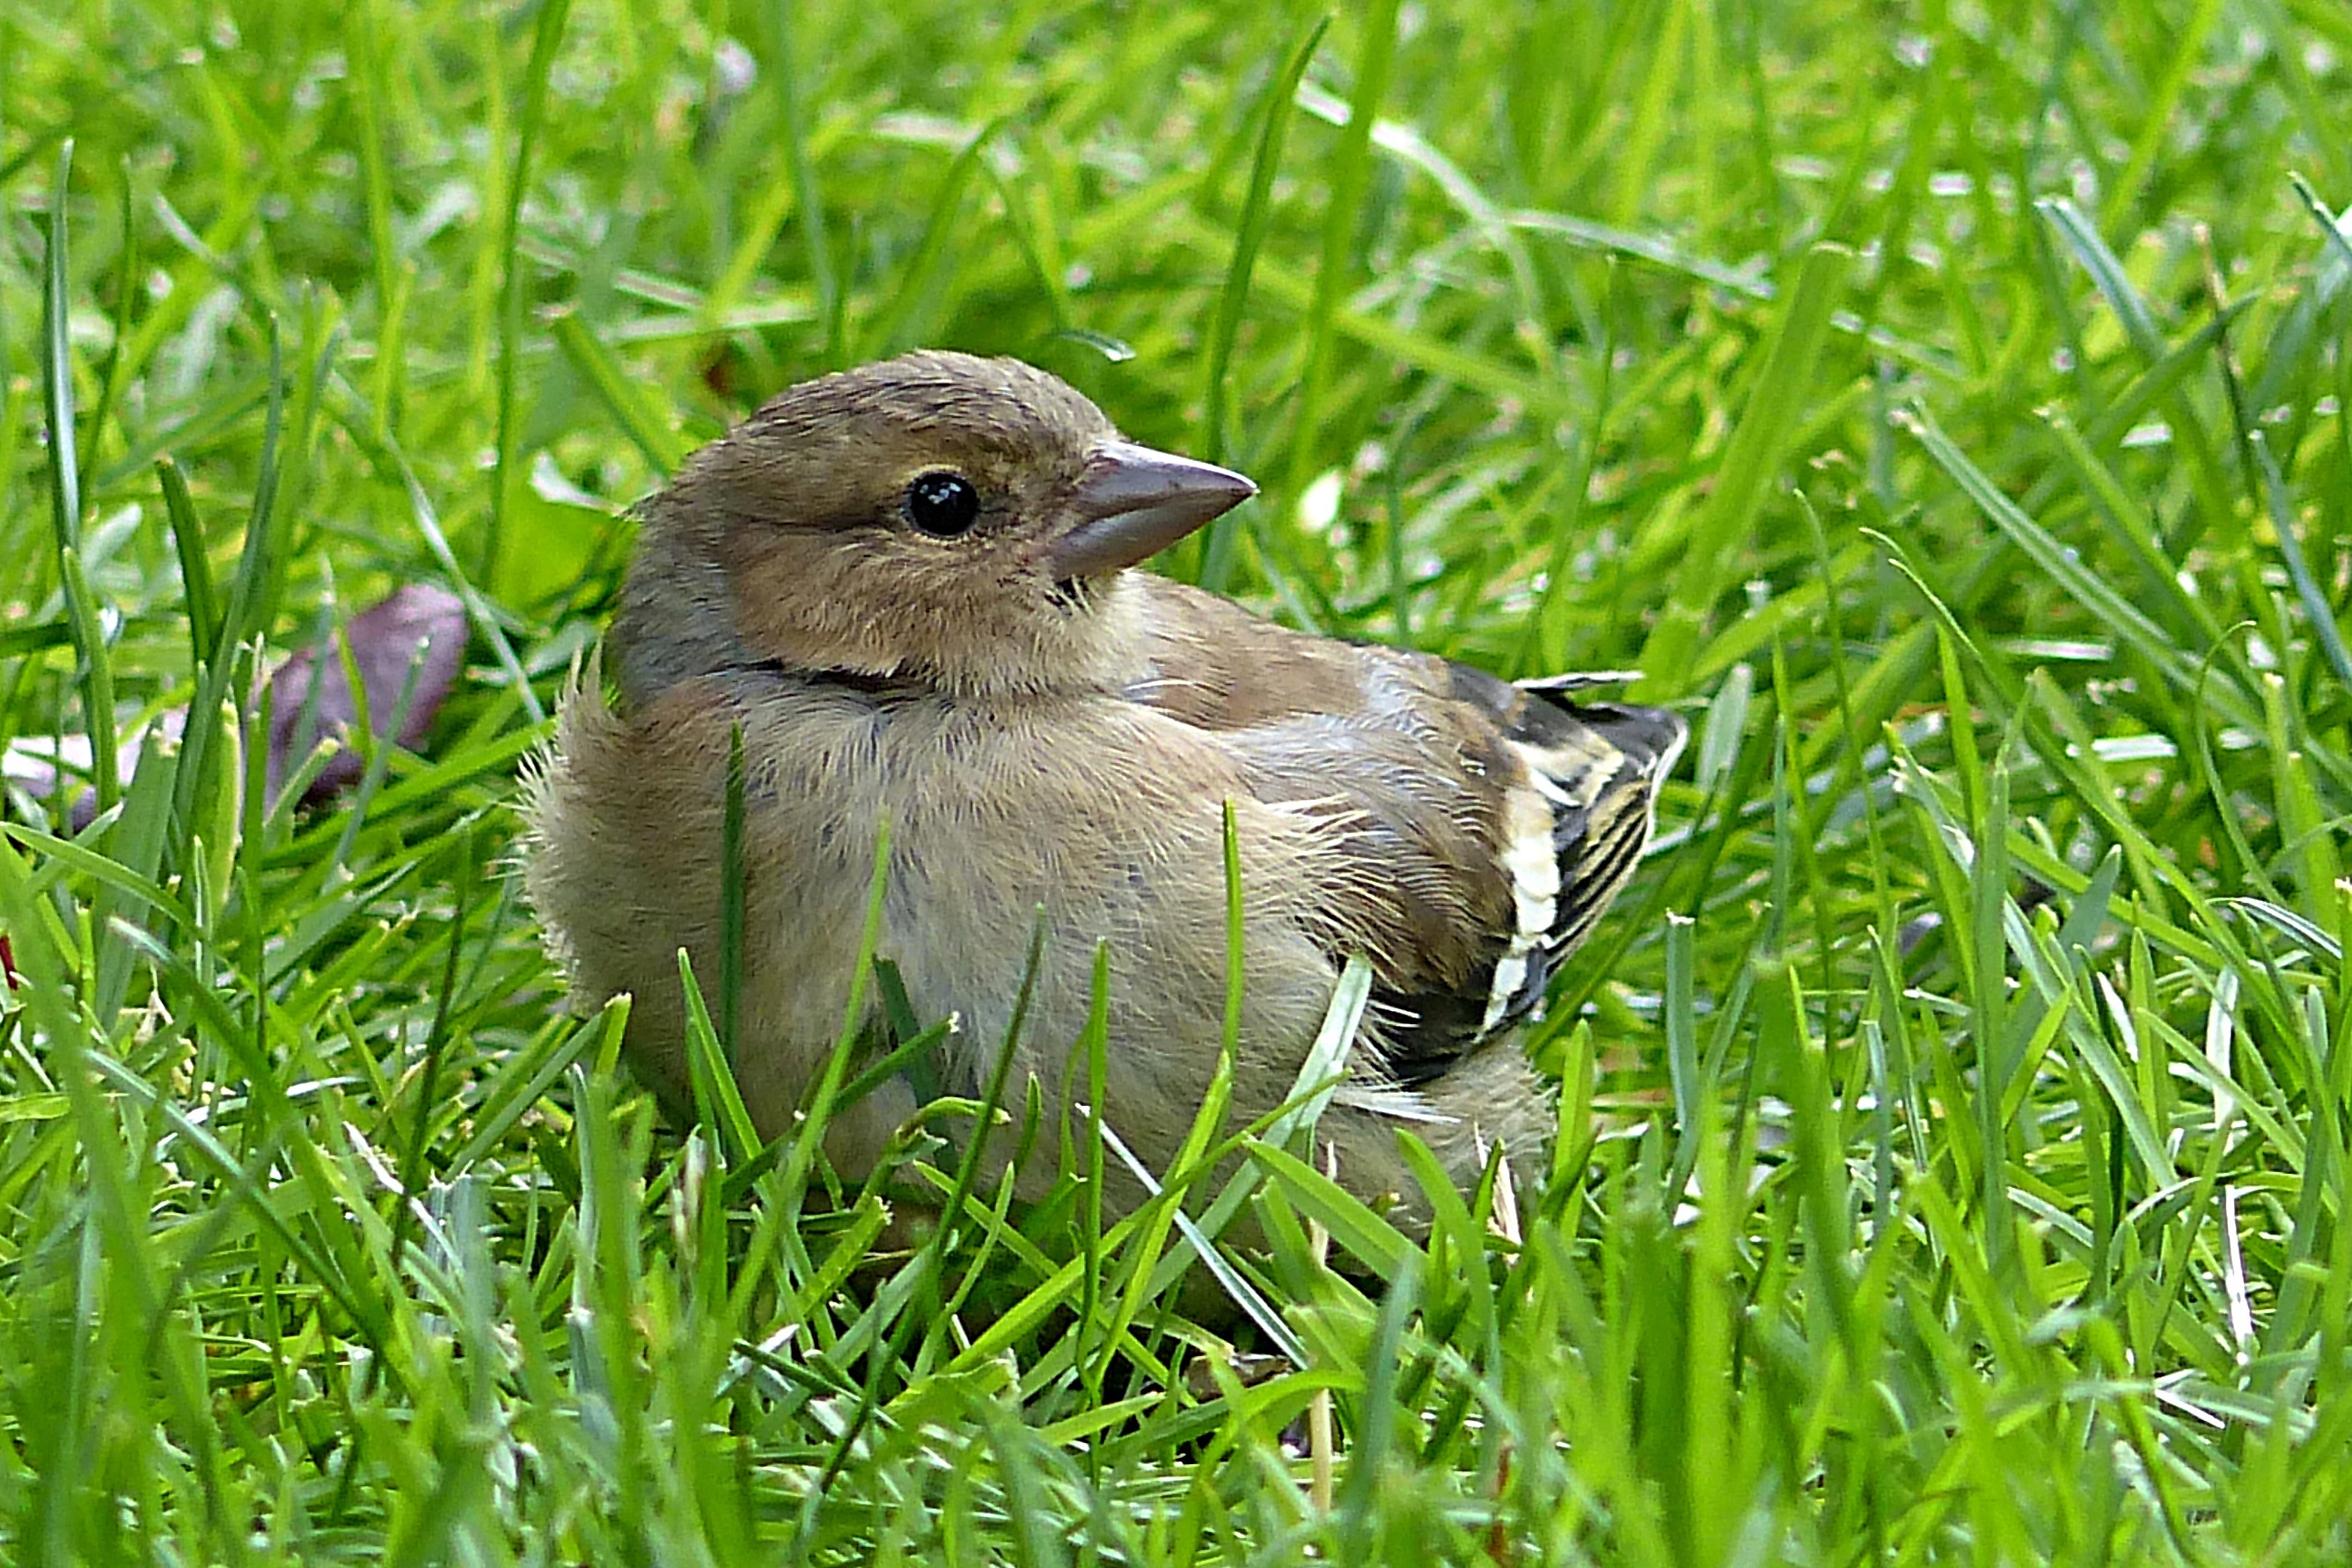
nature, grass, branch, bird, lawn, meadow, flower, wildlife, young, beak, garden, fauna, vertebrate, sparrow, habitat, foraging, chaffinch, fringilla coelebs, old world flycatcher, natural environment, perching bird